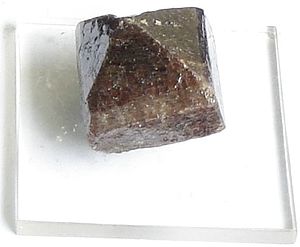
Zirkon
2×2 cm zirkon fra Brasilien
Zirkon eller zircon er et meget hårdt silikatmineral og har en massefylde på 4,6 til 4,7. Takket være sin hårdhed modstår zirkon meget høje tryk og temperaturer samt har en høj modstandskraft mod forvitring og erosion hvilket indebærer at der er meget gamle zirkonkrystaller på Jorden. Fordi zirkon er ekstremt modstandsdygtigt anvendes det sædvanligvis til at udføre radiometriske dateringer af bjergarter. Zirkon er også råmateriale for udvinding af grundstoffet zirconium. Smykkestenen hyacinth er en varietet af zirkon og har en rødgul farve med glans og farvespil, næsten som diamanter.